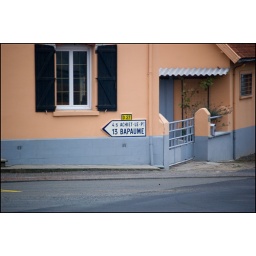
153 - Old Michelin road sign in Puisieux